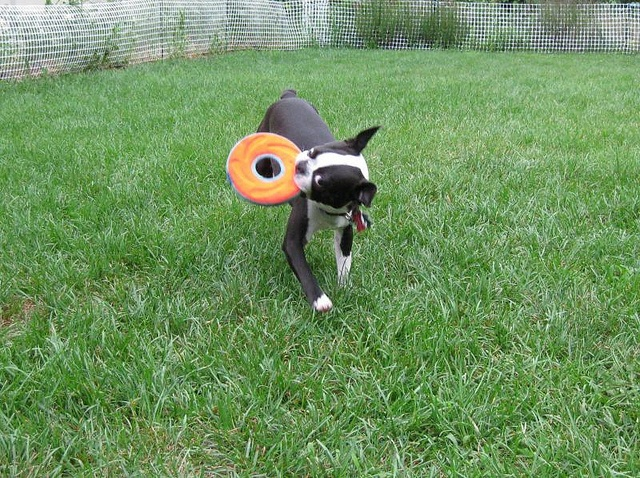
a dog in a field with a frisbee in its mouth
A black and white dog catches a Frisbee in the grass
A Boston Terrier has caught a frisbee in his mouth.
A small dog in the grass with a Frisbee.
boston terrier dog hold flying disc in his mouth